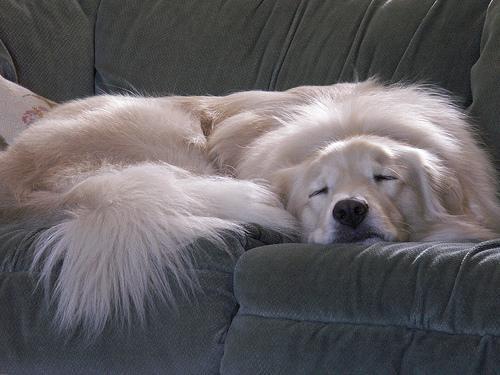
kuvasz